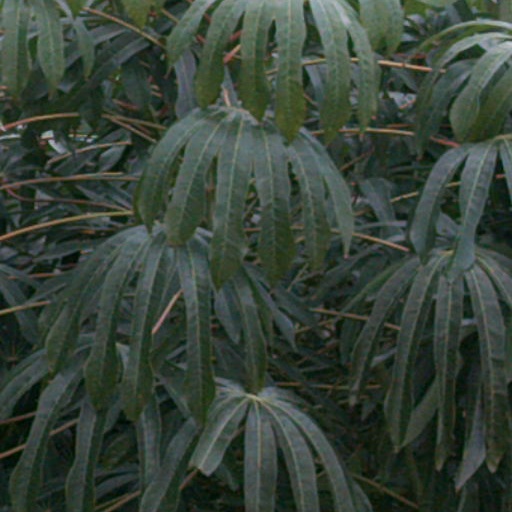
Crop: cassava